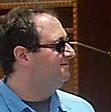
Age: 37